Mariensztat

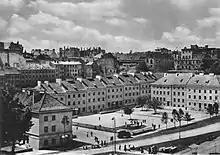
New Mariensztat after reconstruction, 1949

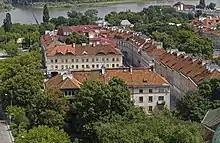
View of central Mariensztat from Saint Anne's Church

Mariensztat was razed to the ground during the Warsaw Uprising in 1944, with only a few burnt out shells of buildings remaining. Reconstruction work began in 1948, involving a complete redesign of the street plan and architectural appearance of the area into a near-Utopia. Mariensztat became a model housing project under Poland's new communist and socialist authorities, and was the first part of the city to be completed in their ongoing reconstruction of Warsaw. The historic façades of some homes were partially maintained. Architects Zygmunt Stępiński and Józef Sigalin designed the post-war buildings so as to evoke in a loose way the small-town buildings of 18th century Praga, but in the architectural style of 1940s socialist realism. The neighbourhood was featured in a 1953 propaganda film "Adventure in Mariensztat".